CFB North Bay

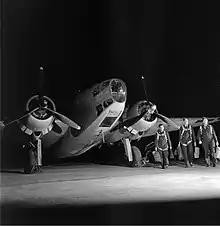
Allied aircrew at North Bay's airport, 1943, part of their three- to four-week Royal Air Force trans-oceanic flying training. The vast Canadian wilderness served as an excellent and safe stand-in for the Atlantic Ocean.

The overflight planted interest in local politicians, businessmen and community leaders towards aviation, particularly the establishment of an air station at North Bay. In the summer of 1921, a Government of Canada Curtiss HS-2L flying boat, taking on exploration and aerial survey work, landed at North Bay, on Lake Nipissing. The HS-2L landed on Lake Nipissing and Trout Lake (on the eastern periphery of North Bay) in 1922, for further aerial surveying as well as cargo and passenger transport. These flights amplified this interest and a campaign to the federal government for an aerodrome commenced.